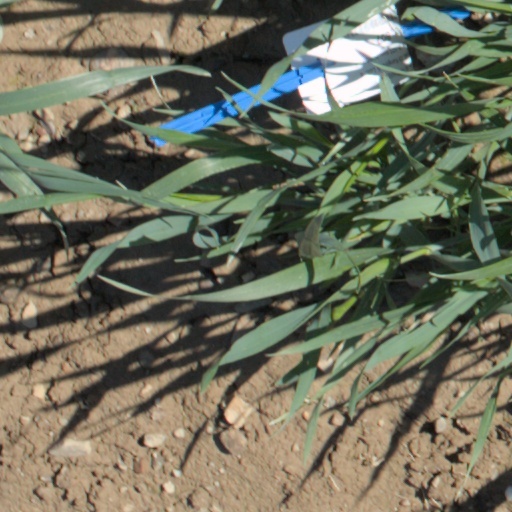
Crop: wheat